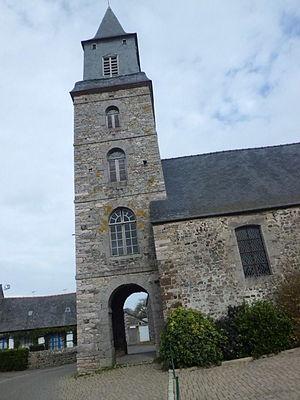
La liste des églises des Côtes-d'Armor recense de la manière la plus complète possible les églises, cathédrales et basiliques situées dans le département français des Côtes-d'Armor.
Plurien [plyʁjɛ̃] est une commune du département des Côtes-d'Armor, dans la région Bretagne, en France.